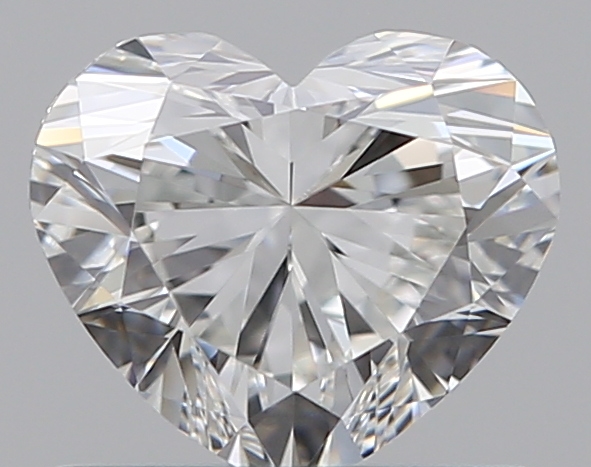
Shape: heart
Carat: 0.7
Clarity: VVS1
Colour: G
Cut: EX
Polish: EX
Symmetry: EX
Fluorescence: N
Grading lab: GIA
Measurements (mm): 5.24 x 6.07 x 3.67